Describe the emotion expressed in this image:  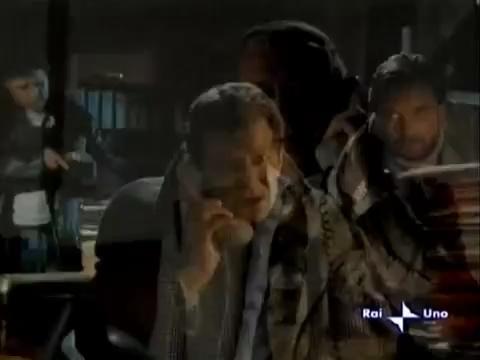
This person displays Suffering, valence and arousal with low intensity.